Sherdil

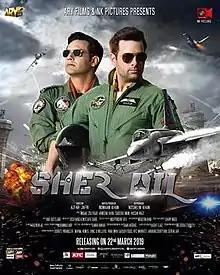
Theatrical release Poster

Sherdil (Urdu: "Lionheart") is a 2019 Pakistani action film produced by NK Pictures. It is written and produced by Nomaan Khan, directed by Azfar Jafri, and stars Mikaal Zulfiqar, Hassan Niazi, Armeena Rana Khan and Sabeeka Imam. The film revolves around Pakistan Air Force. It is the 28th highest-grossing Pakistani film. "Sherdil" was a commercial success though it received mixed to negative reviews from critics.